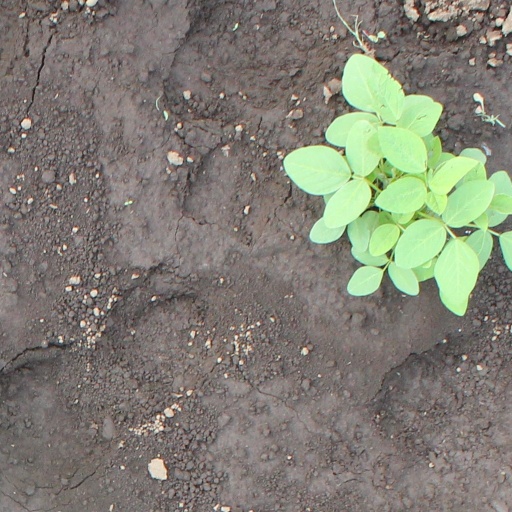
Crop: soybean